Tennis scoring system

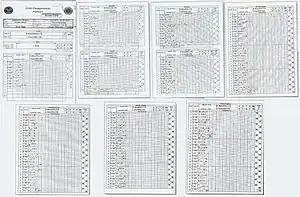
Sample scorecard, from Isner–Mahut at Wimbledon 2010

For formal scorekeeping, the official scoring the match (e.g., the chair umpire) fills out a scorecard, either on paper or electronically. The scorecard allows the official to record details for each point, as well as rule violations and other match information. Standard markings for each point are: